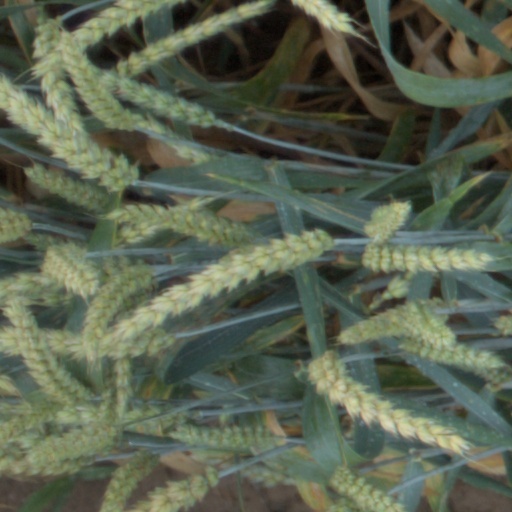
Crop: wheat